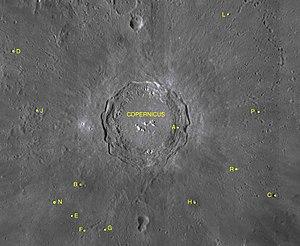
Copernic est un cratère d'impact de la Lune situé dans la partie est d'Oceanus Procellarum qui doit son nom à l'astronome Nicolas Copernic. On estime qu'il a 800 millions d'années, et sa formation correspond au début de la période géologique lunaire dite copernicienne. Il est typique de cratères dits « en rayon », nom dû à la forme des rayons de débris dispersés sur plusieurs centaines de kilomètres autour de la zone d'impact. Le cratère Copernic est situé à l'ouest des cratères Ératosthène et Stadius.